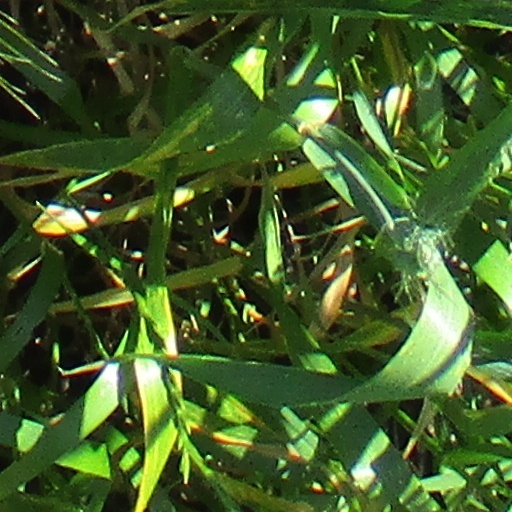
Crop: wheat